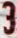
Number: 3